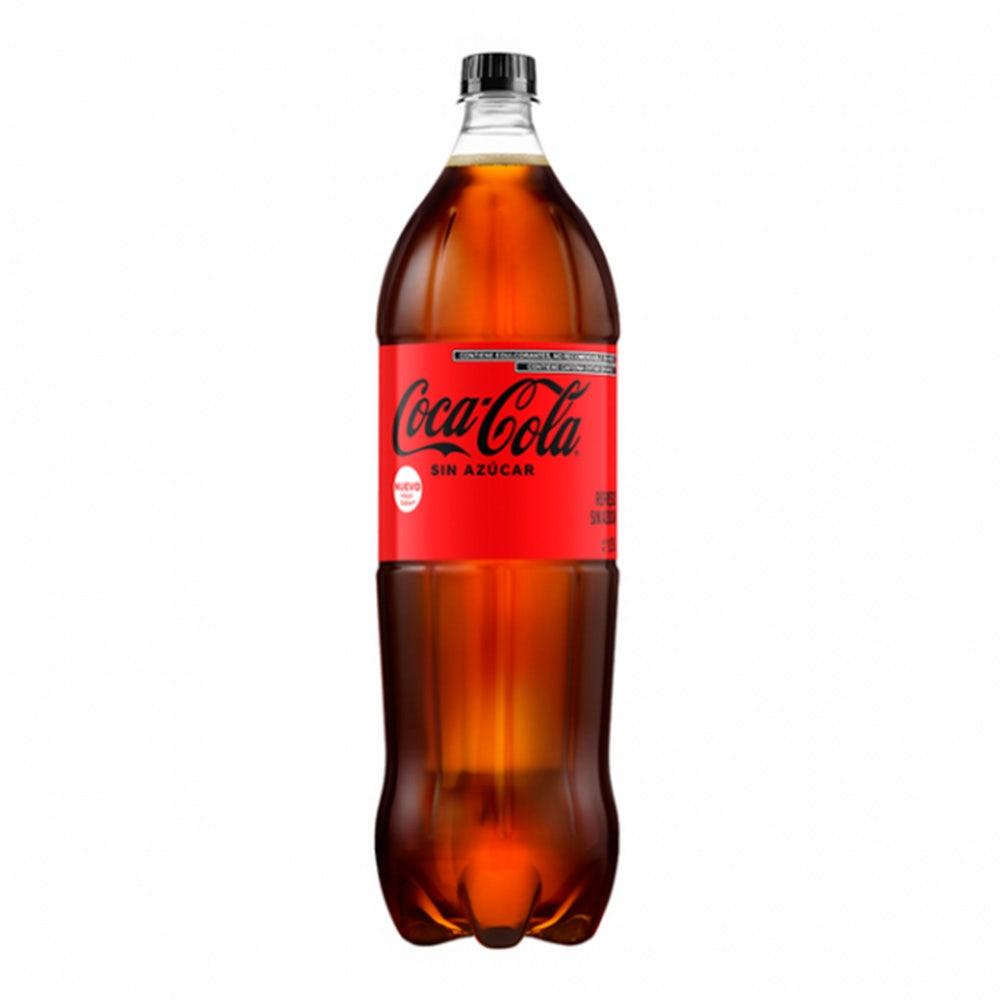
A Coca cola sugar free soda in a 1.75-liters plastic bottle